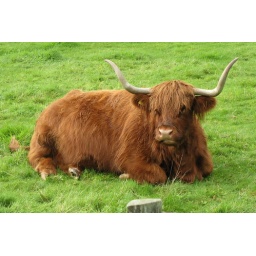
Close-up of a highland cow (with a nice fence in between the cow and the photographer!)